Okariki Okaru

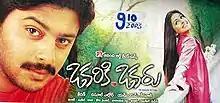
Poster

Okariki Okaru is a 2003 Indian Telugu-language romantic drama film that was directed by cinematographer Rasool Ellore in his directorial debut. The film stars Sriram and Aarthi Chhabria, and was a box office success.